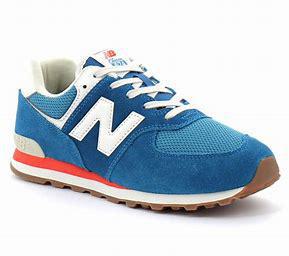
Brand: New
Model: Balance GC574